18 Vayasu

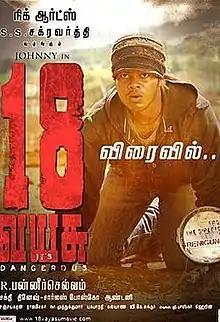
Film poster

18 Vayasu is a 2012 Indian Tamil-language psychological thriller film written and directed by R. Panneerselvam.The films stars Johnny and Gayathrie in lead roles. The music is by Charles Bosco.